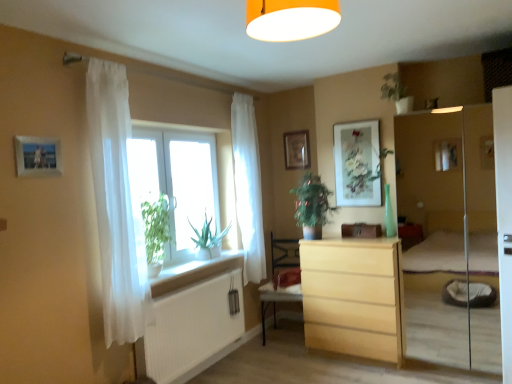
Question: From a real-world perspective, find a few locations in the empty space that is ontop of light wood chest of drawers at center. Your answer should be formatted as a list of tuples, i.e. [(x1, y1)], where each tuple contains the x and y coordinates of a point satisfying the conditions above. The coordinates should be between 0 and 1, indicating the normalized pixel locations of the points in the image.
Answer: [(0.700, 0.619)]